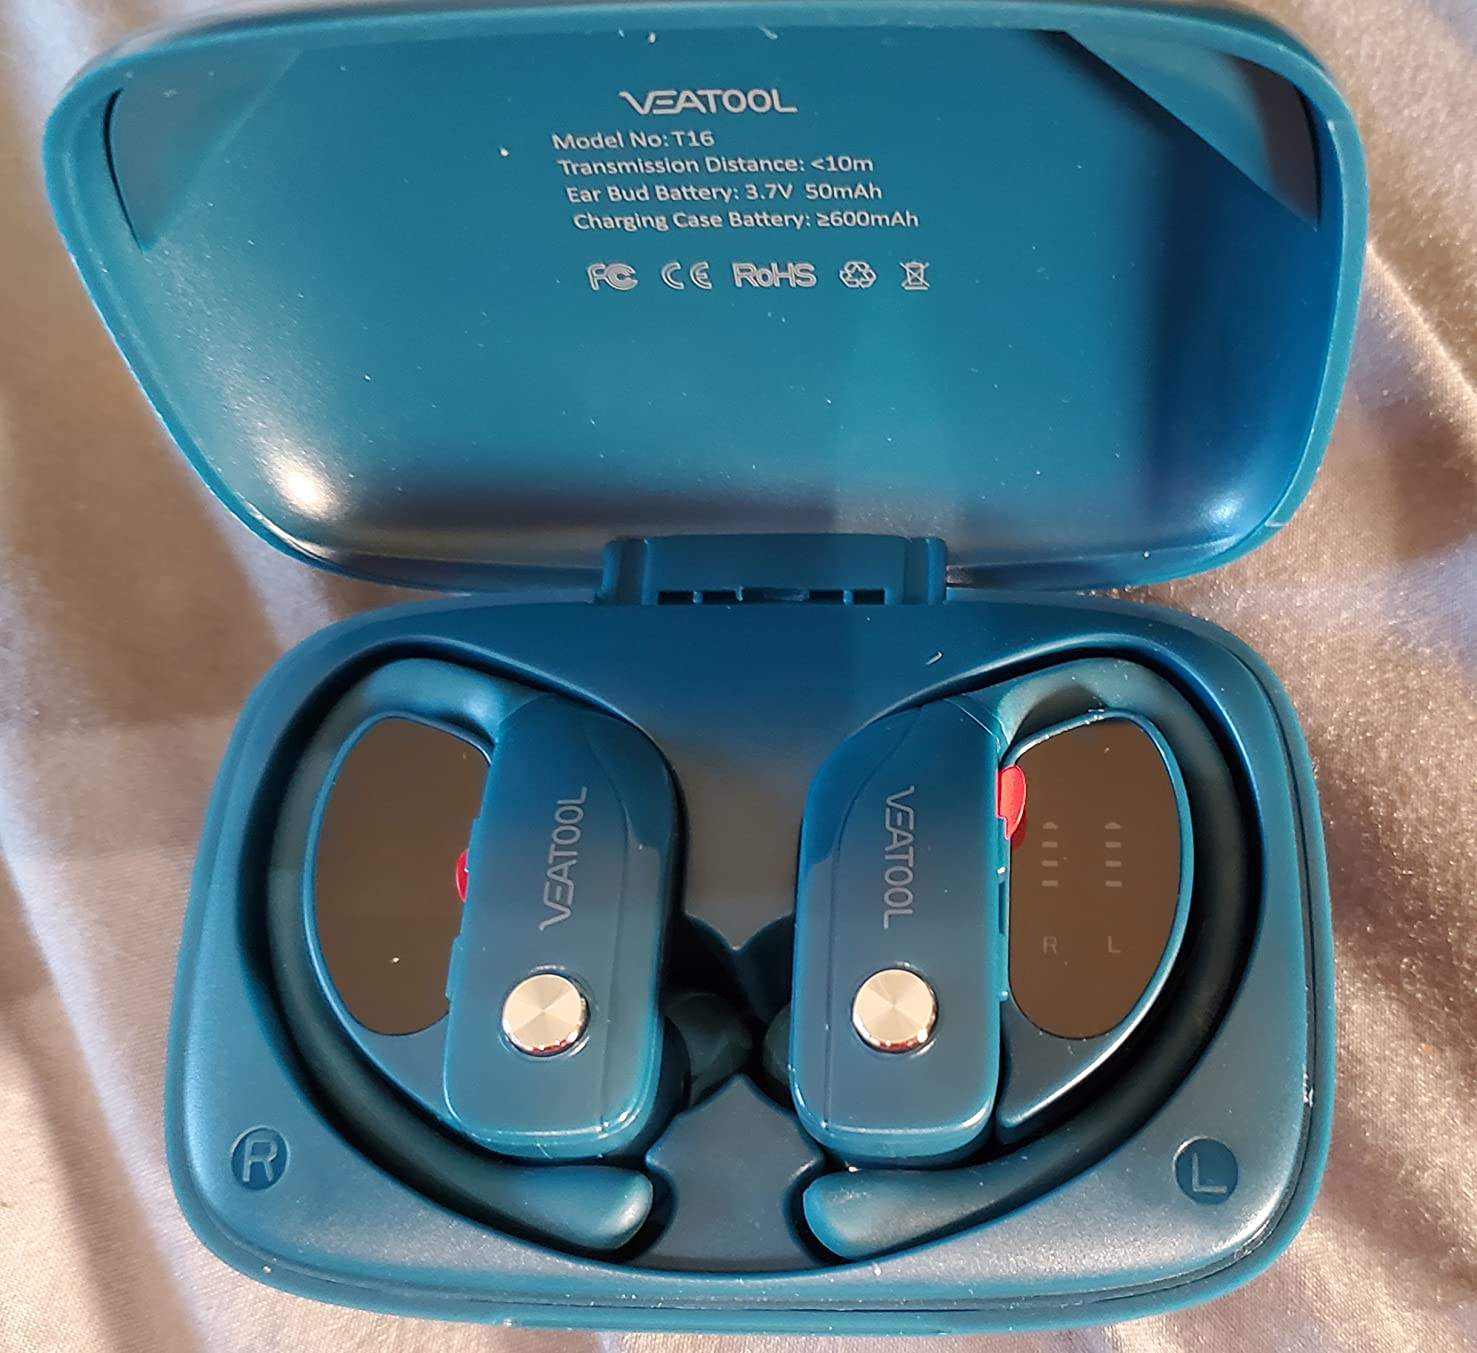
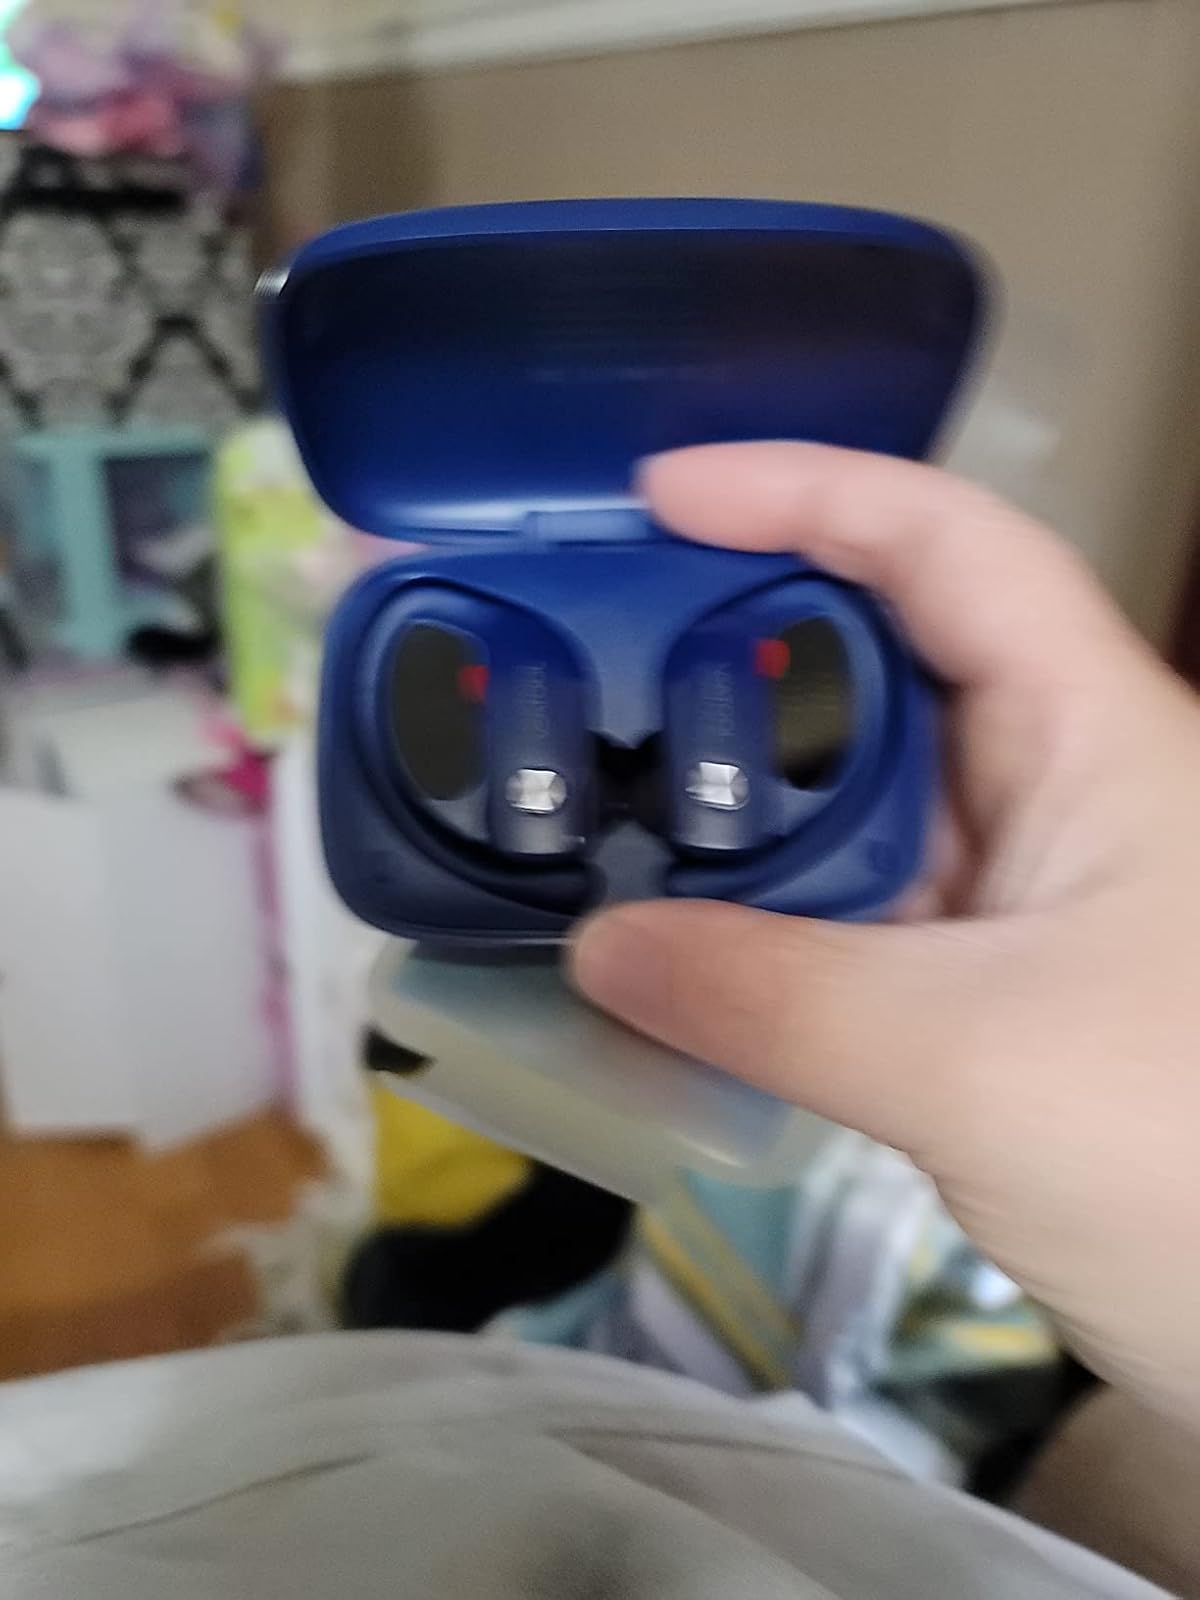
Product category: earbuds
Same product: no